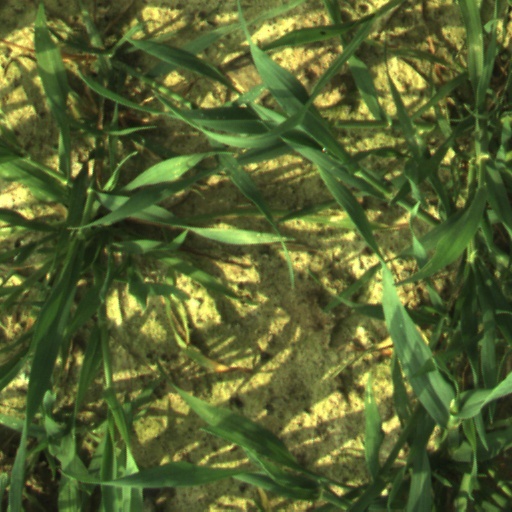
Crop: wheat